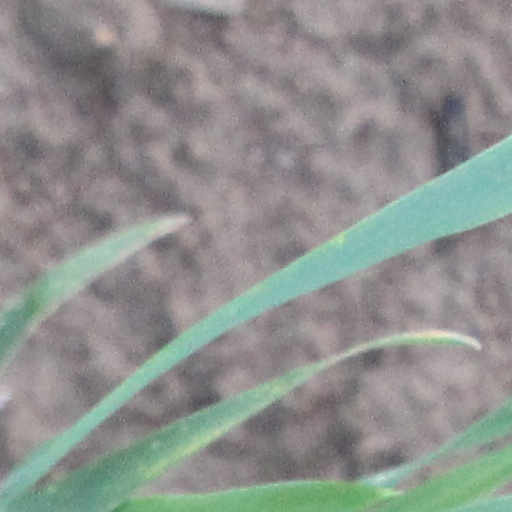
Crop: wheat